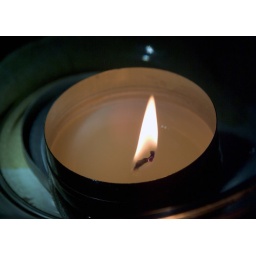
Scented candle floating in a bowl of water